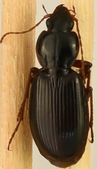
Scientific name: Synuchus impunctatus
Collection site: Harvard Forest Site (HARV), plot HARV_022